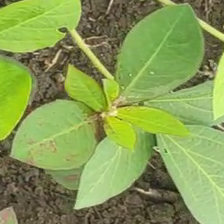
Weed species: Moti_dudhi(Euphorbia_geneculata_L)